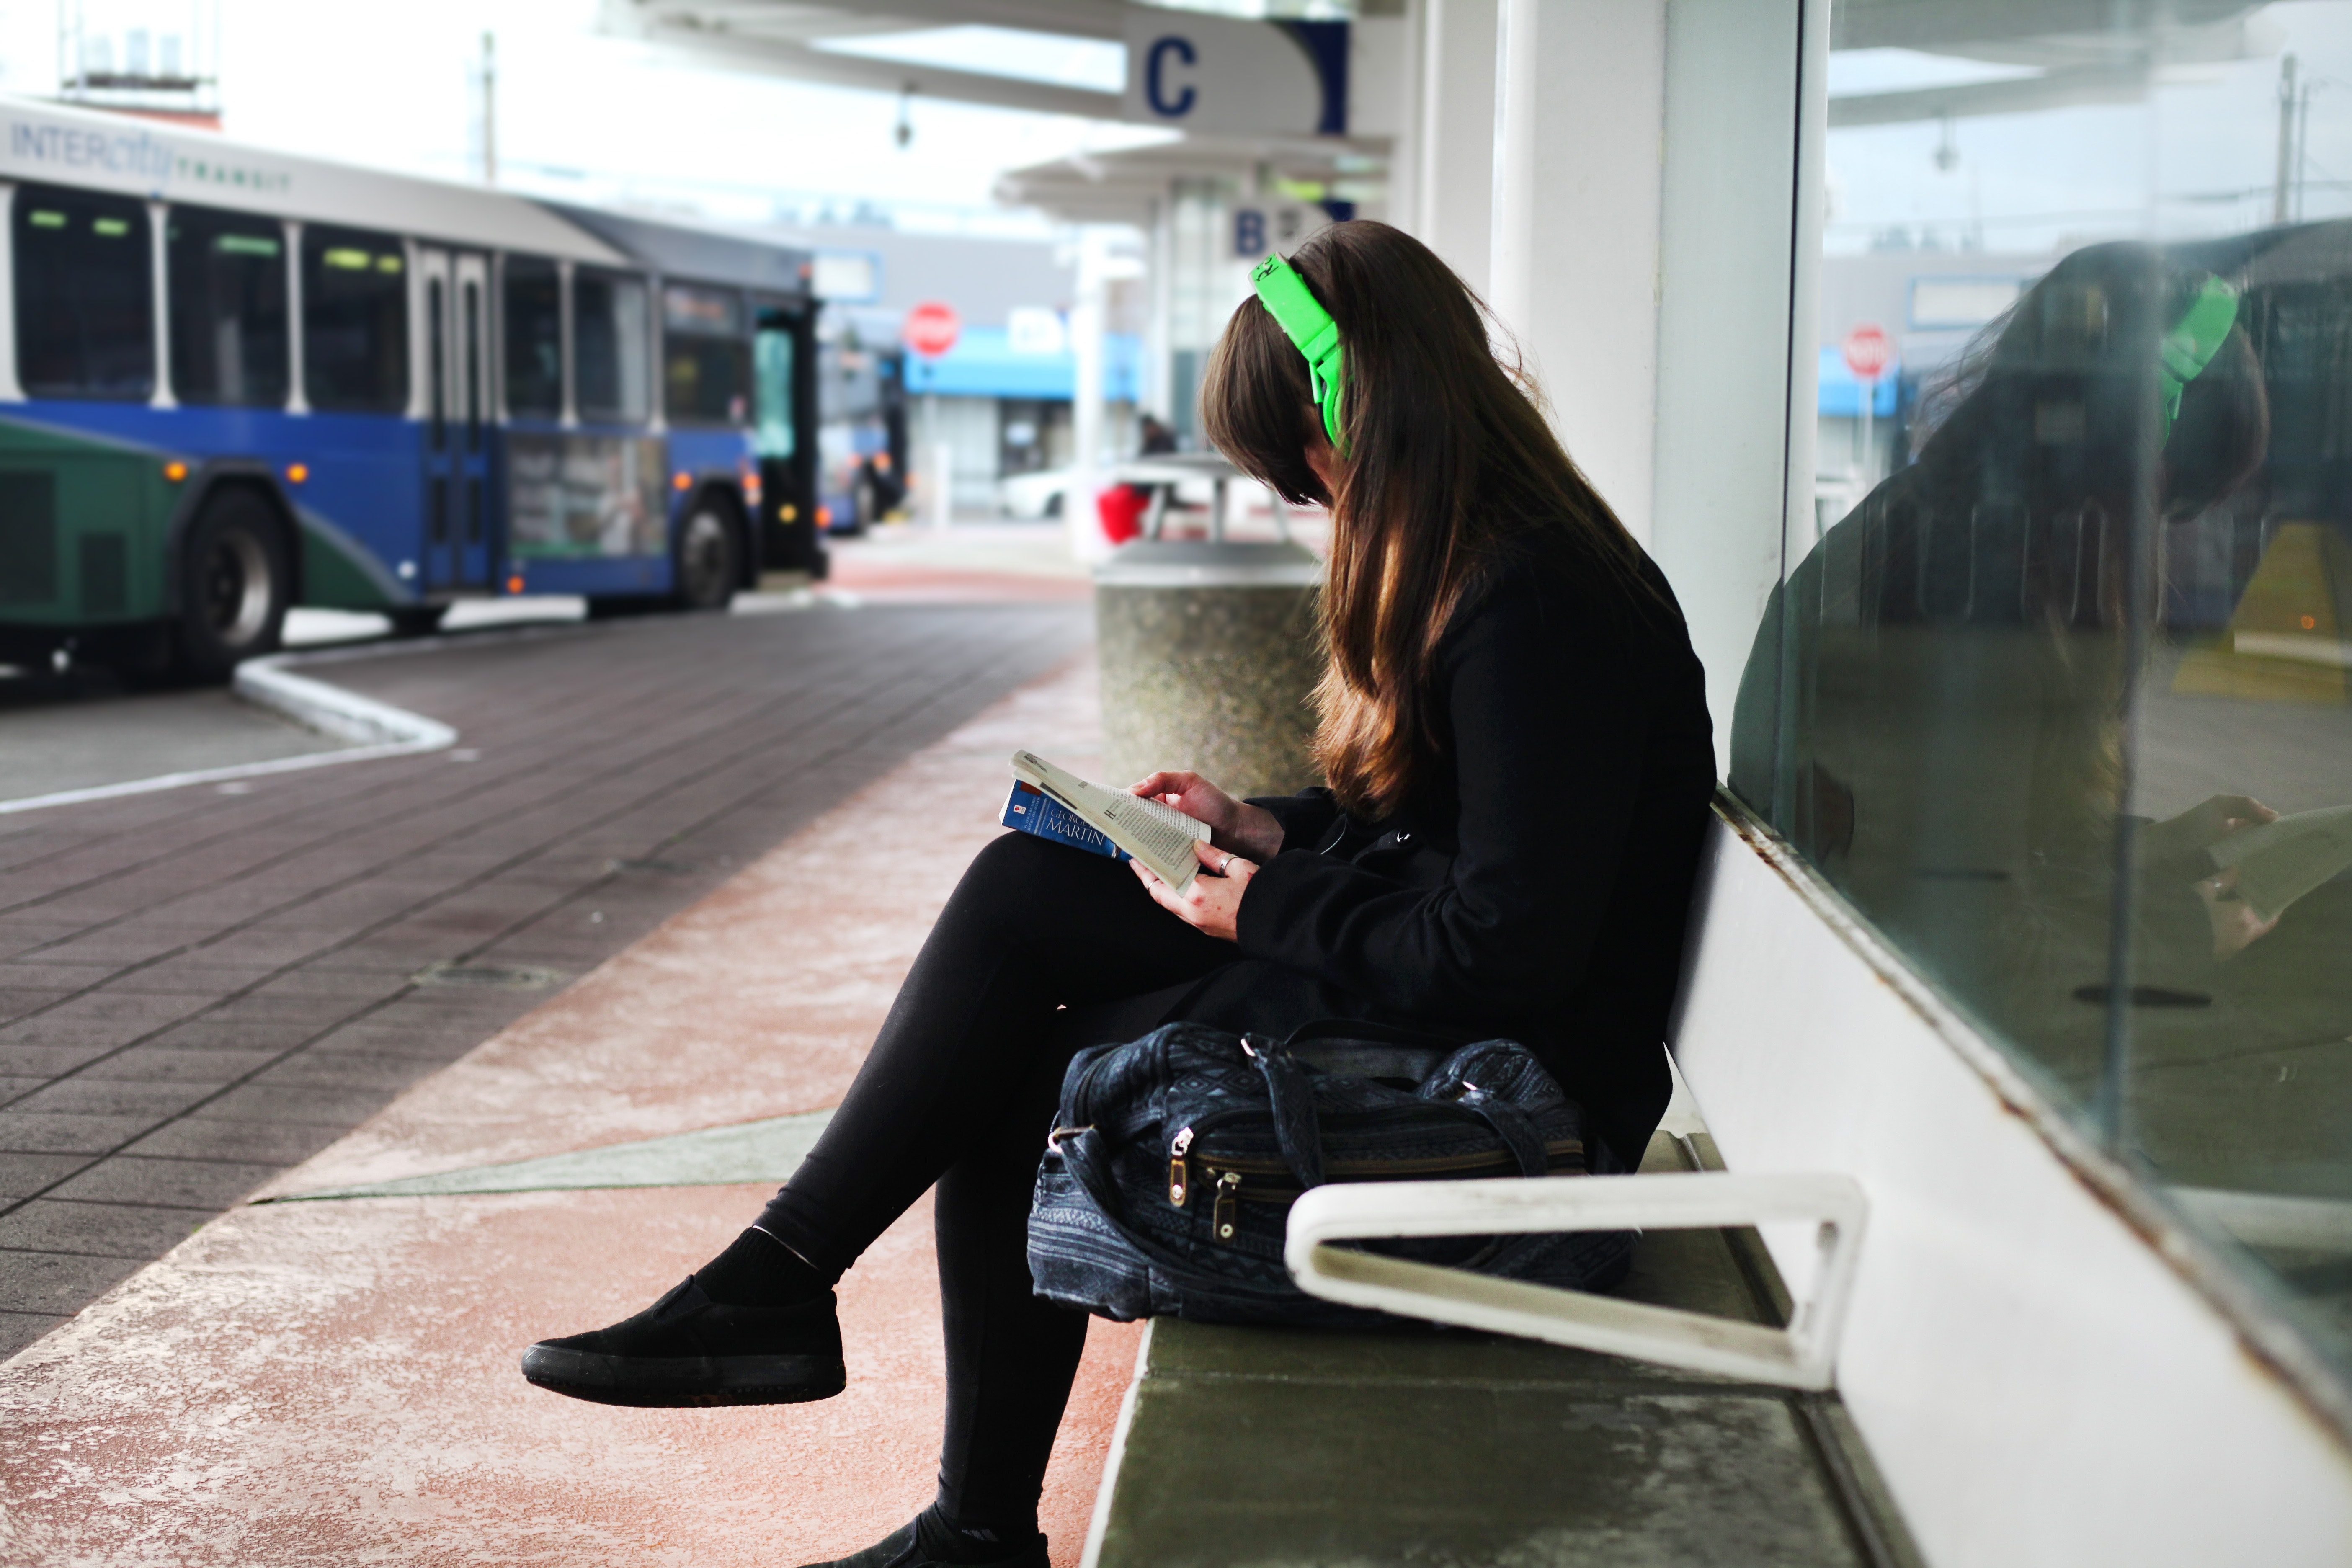
transport, public transport, mode of transport, passenger, sitting, snapshot, metro, leg, vehicle, train station, long hair, photography, street fashion, travel, black hair